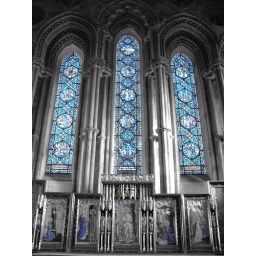
Litchfield Cathedral East window in blue